Sexuality in ancient Rome

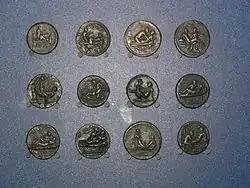
Bronze spintriae tokens ("c." 22–37 CE) depicting a range of sex acts are archaeologically abundant, but it is unclear what they were used for (Hunterian Museum and Art Gallery)

Both male and female freeborn children wore the "toga praetexta", a purple-bordered garment that marked its wearer as having "inviolable" status. An oath could be sworn upon the "sacred "praetexta"", a marker of how "we make sacred and venerable the weakness of childhood". It was religiously impermissible "(nefas)" to use obscene language in front of those wearing the "praetexta", and Cato claimed that in front of his son he tried to speak as though Vestal Virgins were present.